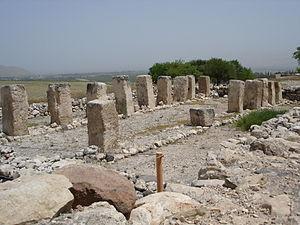
Maison (ou bâtiment) à pilliers de Hatzor en Haute Galiléee, Israël. (בית העמודים)
Les bâtiments tripartites à piliers, sont des structures rectangulaires, divisés dans le sens de la longueur par deux rangées de piliers, qui apparaissent en Israël au XIᵉ siècle av. J.-C.. Les ailes des bâtiments sont pavées et le hall central était de terre battue ou recouvert de graviers. Plusieurs interprétations ont été proposées, dont des étables ou des entrepôts, mais plus récemment des chercheurs ont montré qu'ils étaient utilisés comme des marchés couverts, pouvant servir à collecter les taxes d'import.
L'Israël antique désigne des populations qui ont vécu dans les territoires actuels d'Israël et de Palestine dont le récit national est donné par la Bible hébraïque. Celle-ci présente les Israélites comme descendants d'une même famille, divisés en douze tribus indépendantes puis fédérés en un royaume unifié qui se scinde ultérieurement. L'archéologie tend en revanche à situer les débuts de leur histoire aux derniers siècles du IIᵉ millénaire av. J.‑C., après l'effondrement des grands empires égyptien et hittite dominant le Proche-Orient. Des sociétés sédentaires émergent alors dans les hautes terres situées entre la plaine côtière palestinienne et le Jourdain, où se développent par la suite des entités politiques qui deviennent de plus en plus complexes, jusqu'à l'apparition de deux royaumes, Israël au nord et Juda au sud, peut-être issus de la scission d'un royaume unique. Ces deux États connaissent ensuite des fortunes diverses. Prospère, organisé autour de sa capitale Samarie, le premier est finalement vaincu et absorbé par les Assyriens en 722 av. J.-C., qui ne parviennent pas à faire subir le même sort au second.